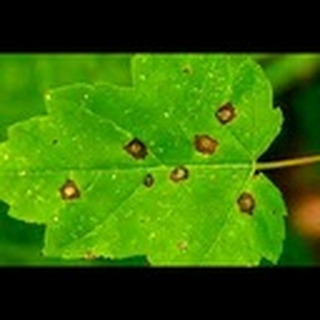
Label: cotton_target_spot